All-Japan Interprefectural Ekiden Championships

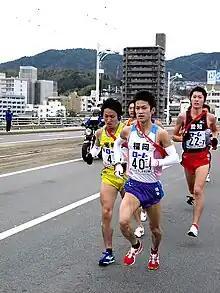
Runners in 2007 meeting 7th Leg.

In the men's All-Japan Interprefectural Ekiden Championship, 7 runners run 48 kilometers in stages of 7k 3k 8.5k 5k 8.5k 3k and 13k. In both races, each team is composed of runners selected to represent one prefecture, a total of 47 teams in each race. The majority of the team members are high school and junior high school elite runners. Junior high runners are assigned to the two 3k stages and high school runners are assigned to the 7k, the 5k and 8.5k stages. Open runners are placed in the remaining 8.5k stage and the 13k stage. Despite the youth, the first 7 men's teams in 2009 finished under 2 hours and 21 minutes (48k), the equivalent of 14:40 5k pace or 8:48 3k pace. In 2009 the team from Nagano took its 5th title in 6 years.